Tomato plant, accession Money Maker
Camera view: tilt-top (135 deg); turntable rotation: 30 degrees
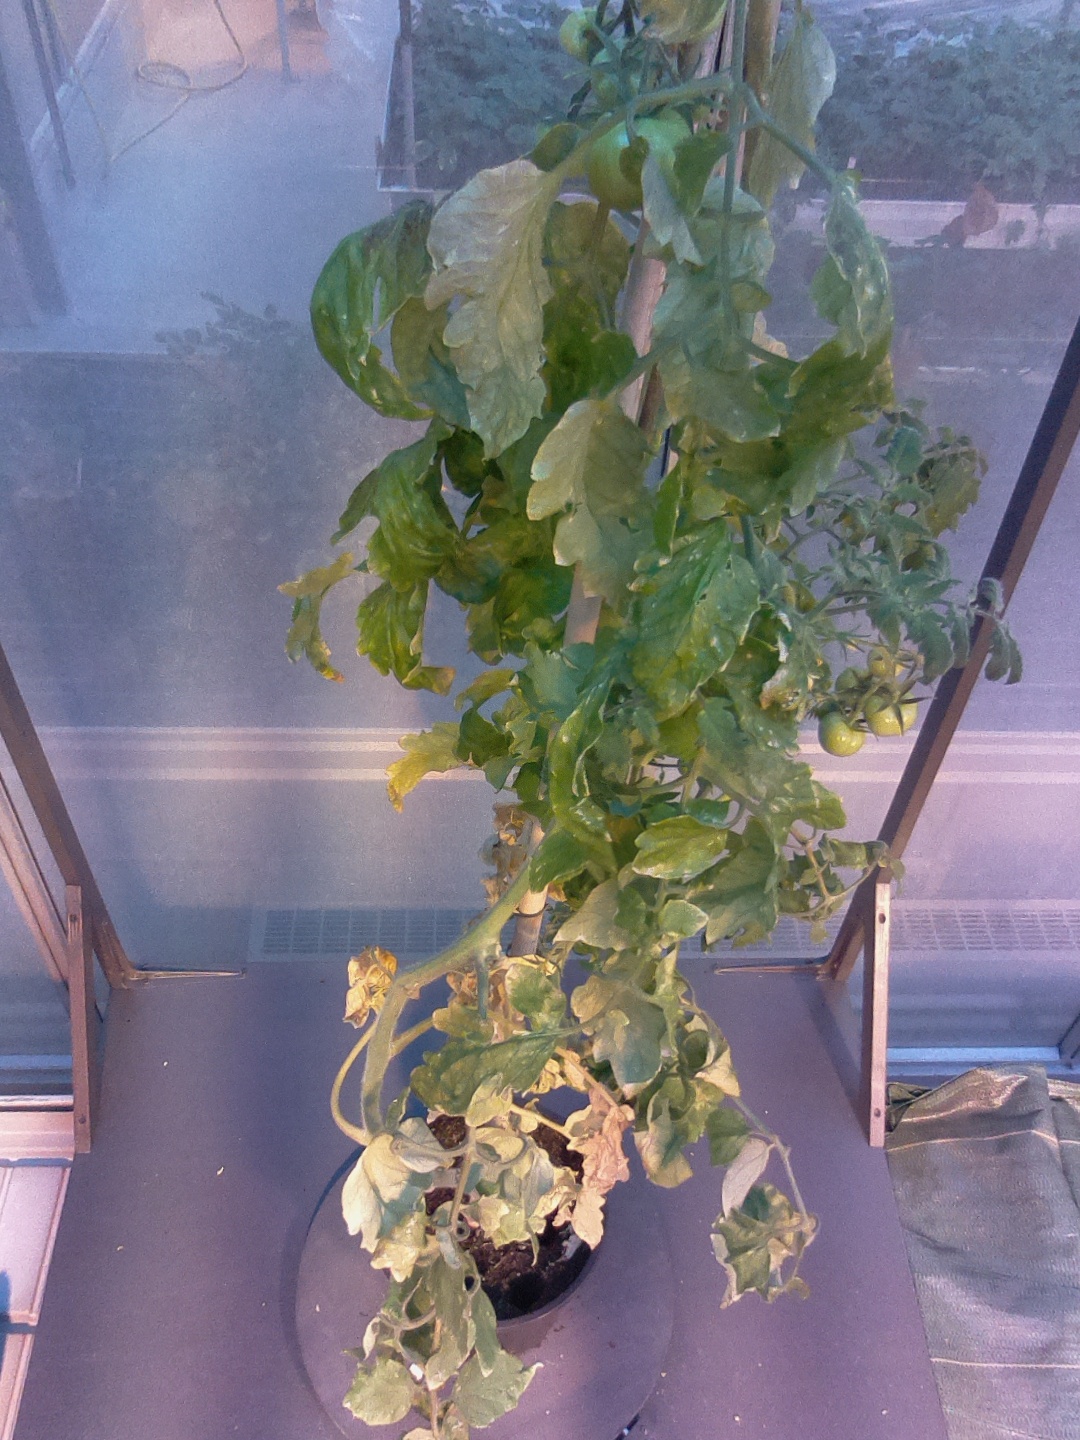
BBCH growth stage 78: 80% -90% of final fruit size